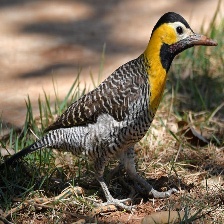
Species: CAMPO FLICKER
Scientific name: COLAPTES CAMPESTRIS